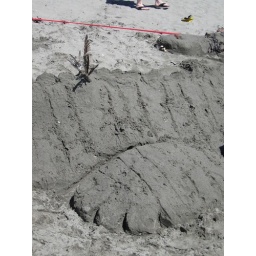
Ocean Shores Sand castle building festival 2008. Happens in Late July